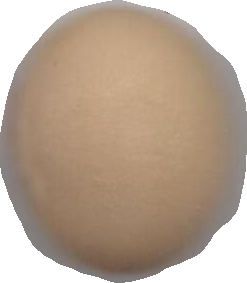
Variety: Grobogan